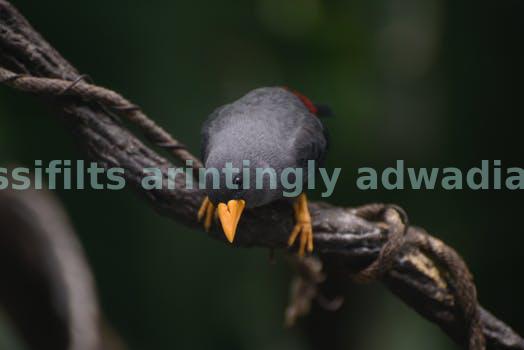
Label: Watermark